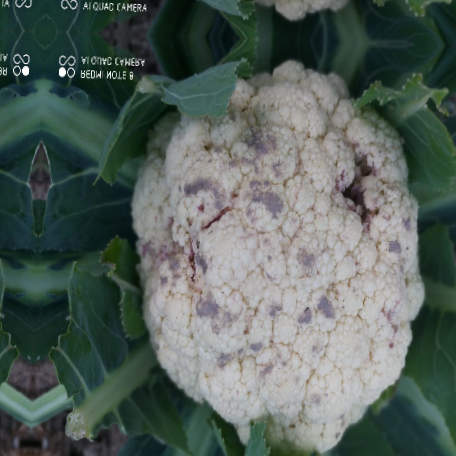
Label: Bacterial spot rot